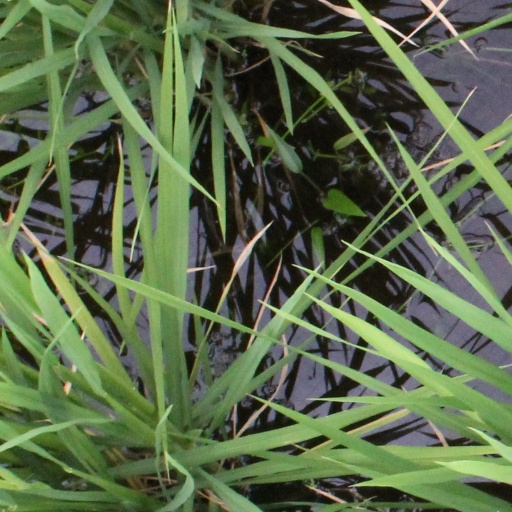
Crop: rice